Sky position (RA, Dec in degrees): 122.923, 20.399
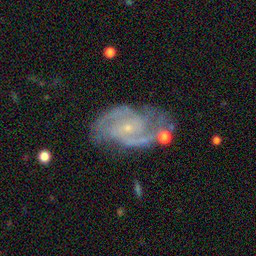
Galaxy morphology: Unbarred Loose Spiral Galaxies